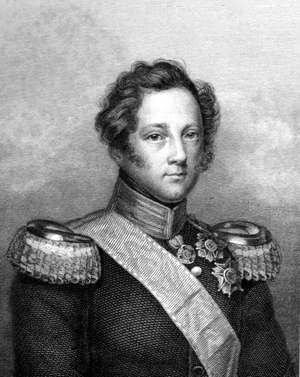
Léopold Iᵉʳ de Bade, né le 29 août 1790 à Karlsruhe et mort le 24 avril 1852 dans la même ville, est grand-duc de Bade de 1830 à 1852.